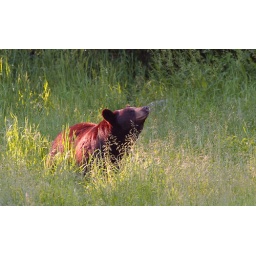
A black bear sniffs the wind while walking through an open field near Orr Minnesota.